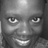
Emotion: happy